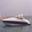
Label: ship